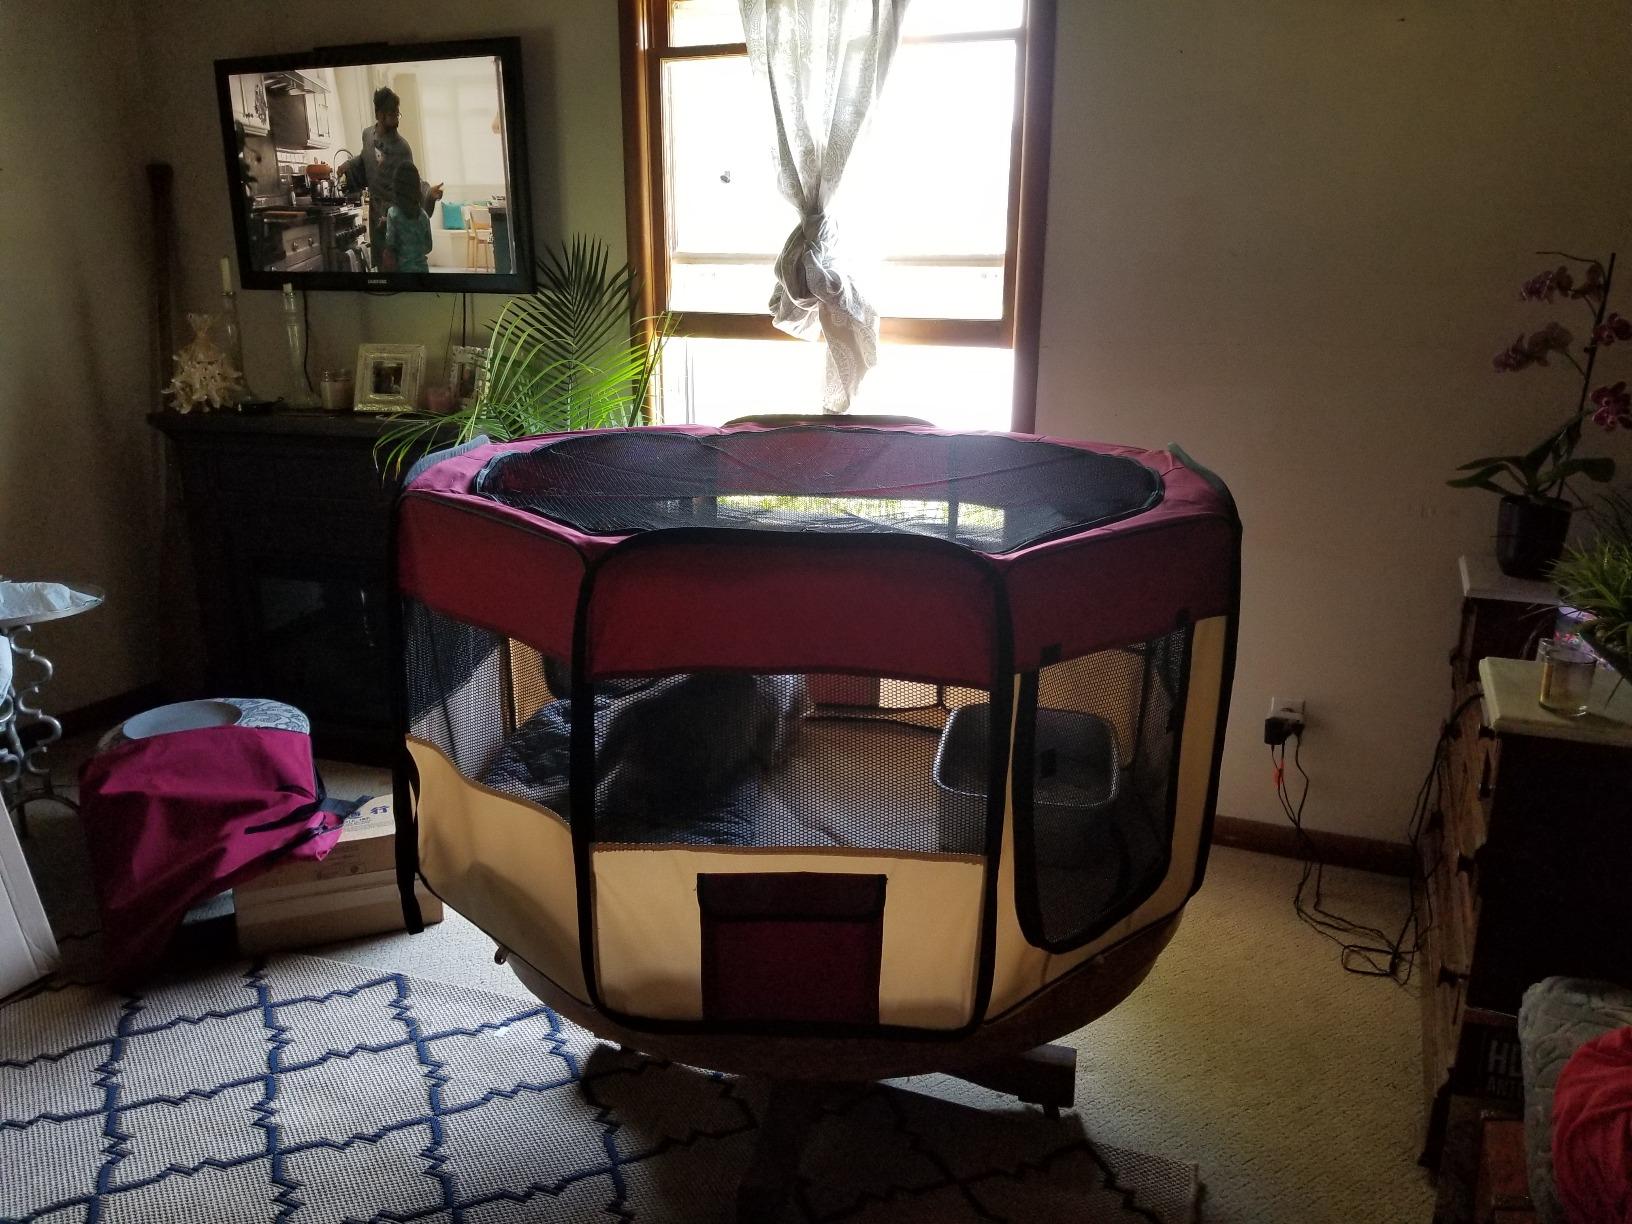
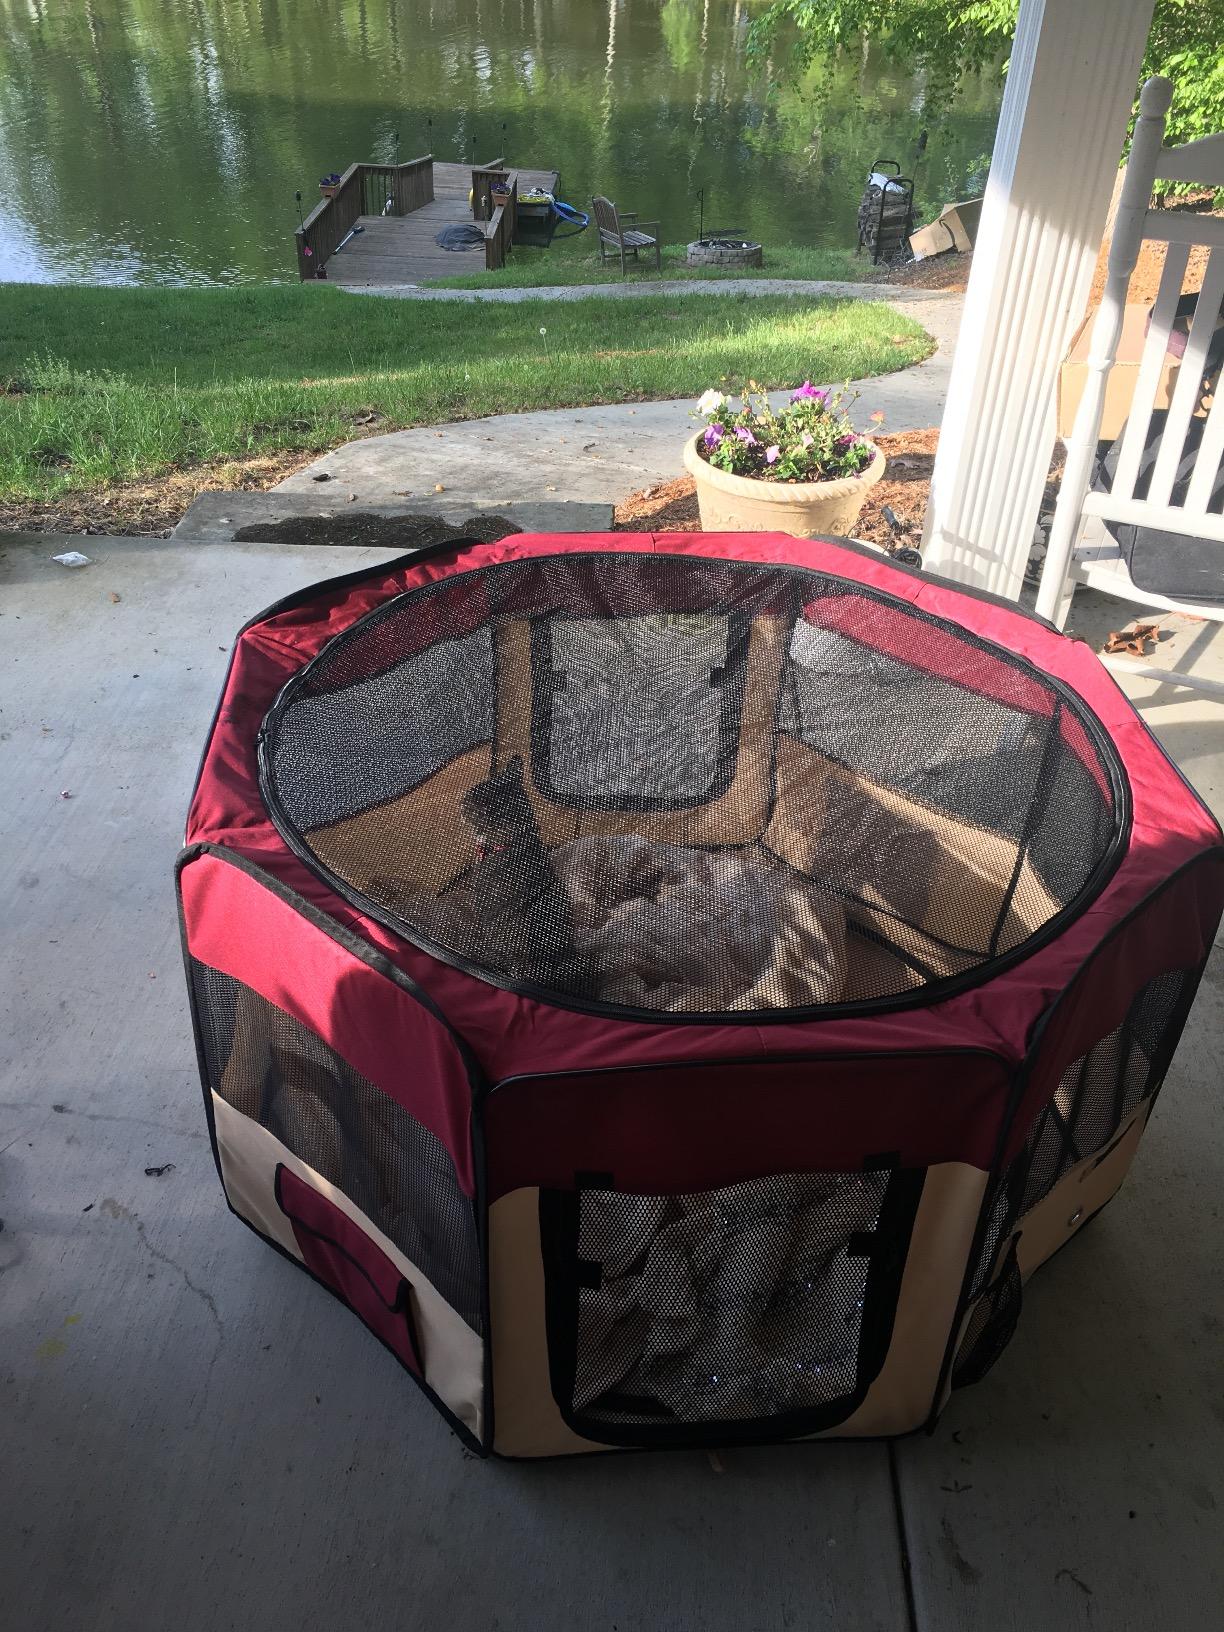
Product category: items_kennel
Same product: yes